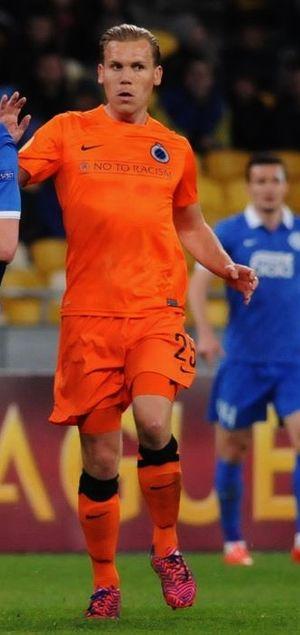
Ruud Vormer a débuté au club VV De Blokkers, est en ce moment même au Club Bruges KV et est capitaine de l’équipe. Il joue au côté de Hans Vanaken, Mats Rits, ...